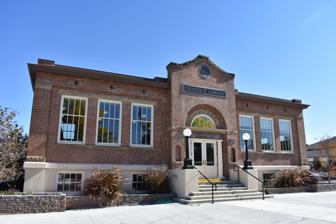
Building: Caldwell Carnegie Library (Caldwell, Idaho)
Country: United States of America
Year built: 1914
United States historic place Caldwell Carnegie Library U.S. National Register of Historic Places Caldwell Carnegie Library, reopened in 2017 as Veterans Memorial Hall Show map of Idaho Show map of the United States Location 1101 Cleveland Blvd., Caldwell, Idaho Coordinates 43°39′44″N 116°41′07″W / 43.66222°N 116.68528°W / 43.66222; -116.68528 ( Caldwell Carnegie Library ) Area less than one acre Built 1913 ( 1913 ) Architect Charles C. Soule Architectural style Renaissance NRHP reference No. 79000784 Added to NRHP June 18, 1979 The Caldwell Carnegie Library in Caldwell , Idaho , also known as the Caldwell Veterans Memorial Hall , was constructed from a grant by the Carnegie library foundation. The building opened in 1914 and was added to the National Register of Historic Places June 18, 1979. Its modest, 1-story Renaissance design is credited to Charles Carroll Soule and features reading rooms on either side of the main entrance. The building also includes a full basement with lecture hall. History In 1887 the Woman's Christian Temperance Union founded a private library in Caldwell, and before 1909 the city operated a public library. But in 1909 the Caldwell Commercial Club was actively promoting a new library, and Dr. W. C. Stalker, a Caldwell dentist, wrote to the Carnegie Foundation requesting a grant. In April, 1912, Caldwell received a grant of $12,500 under the direction of James Bertram , secretary to Andrew Carnegie and supervisor of the Carnegie library grant process. By December, 1912, excavation for a new library was completed at the northeast corner of 11th Avenue and Cleveland Boulevard, although a construction contract was not signed until October, 1913. Caldwell Carnegie Library opened May 2, 1914, with a ceremony that included an hour of orchestral music and selections by local composer Frederick F. Beale. The library operated until 1976, when it became office space for Caldwell Public Schools. The building was remodeled in 1929 to include a portico and pediment covering the main entrance. In 2014 the city reacquired the building, and a lease agreement was reached with the Caldwell Veterans Council. After an extensive renovation that included removal of the front portico added in 1929, the building reopened in 2017 under the name, Caldwell Veterans Memorial Hall. See also List of Carnegie libraries in Idaho References